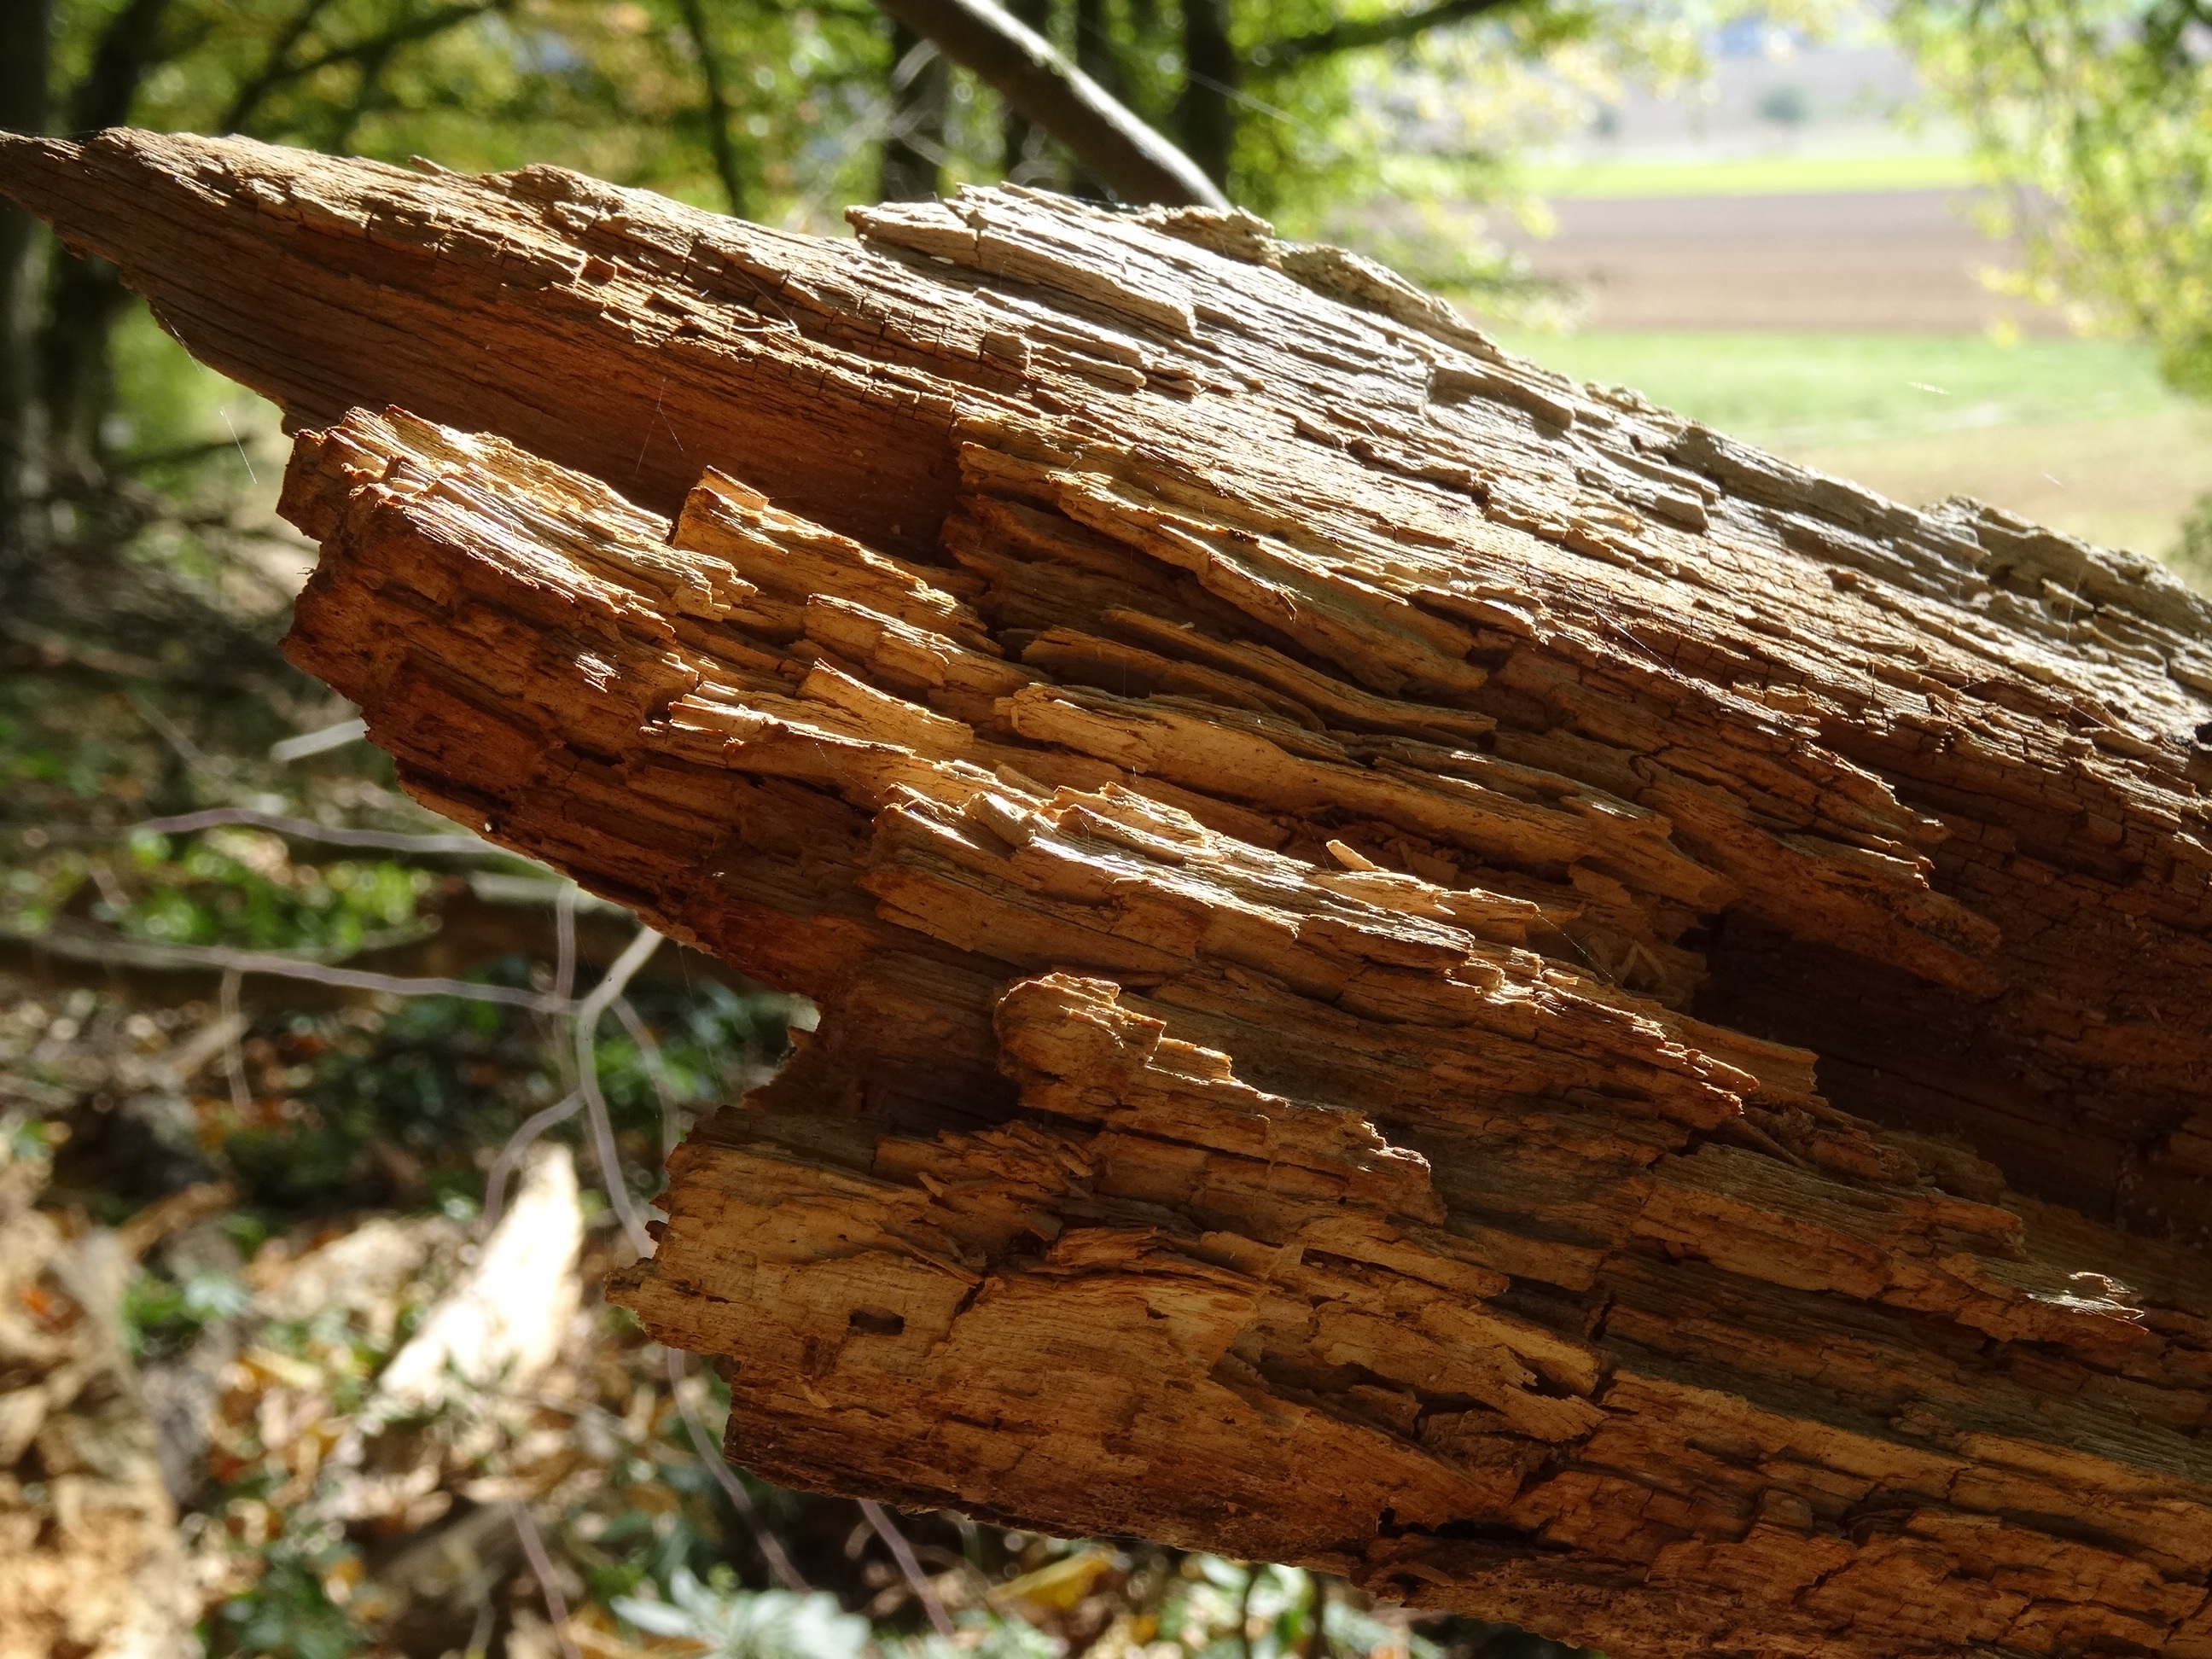
tree, nature, forest, rock, plant, wood, leaf, flower, trunk, insect, soil, fauna, woodland, tree stump, morsch, woody plant